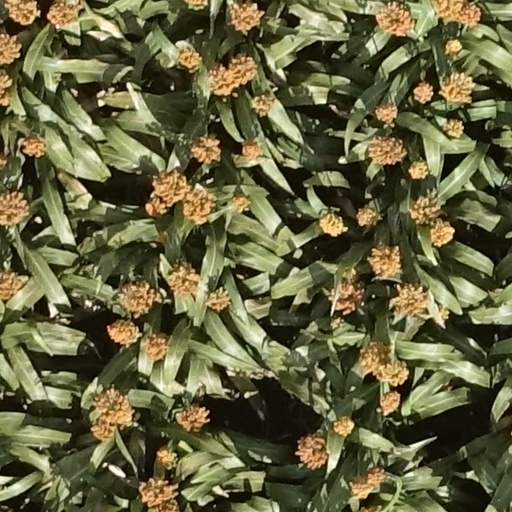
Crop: sorghum